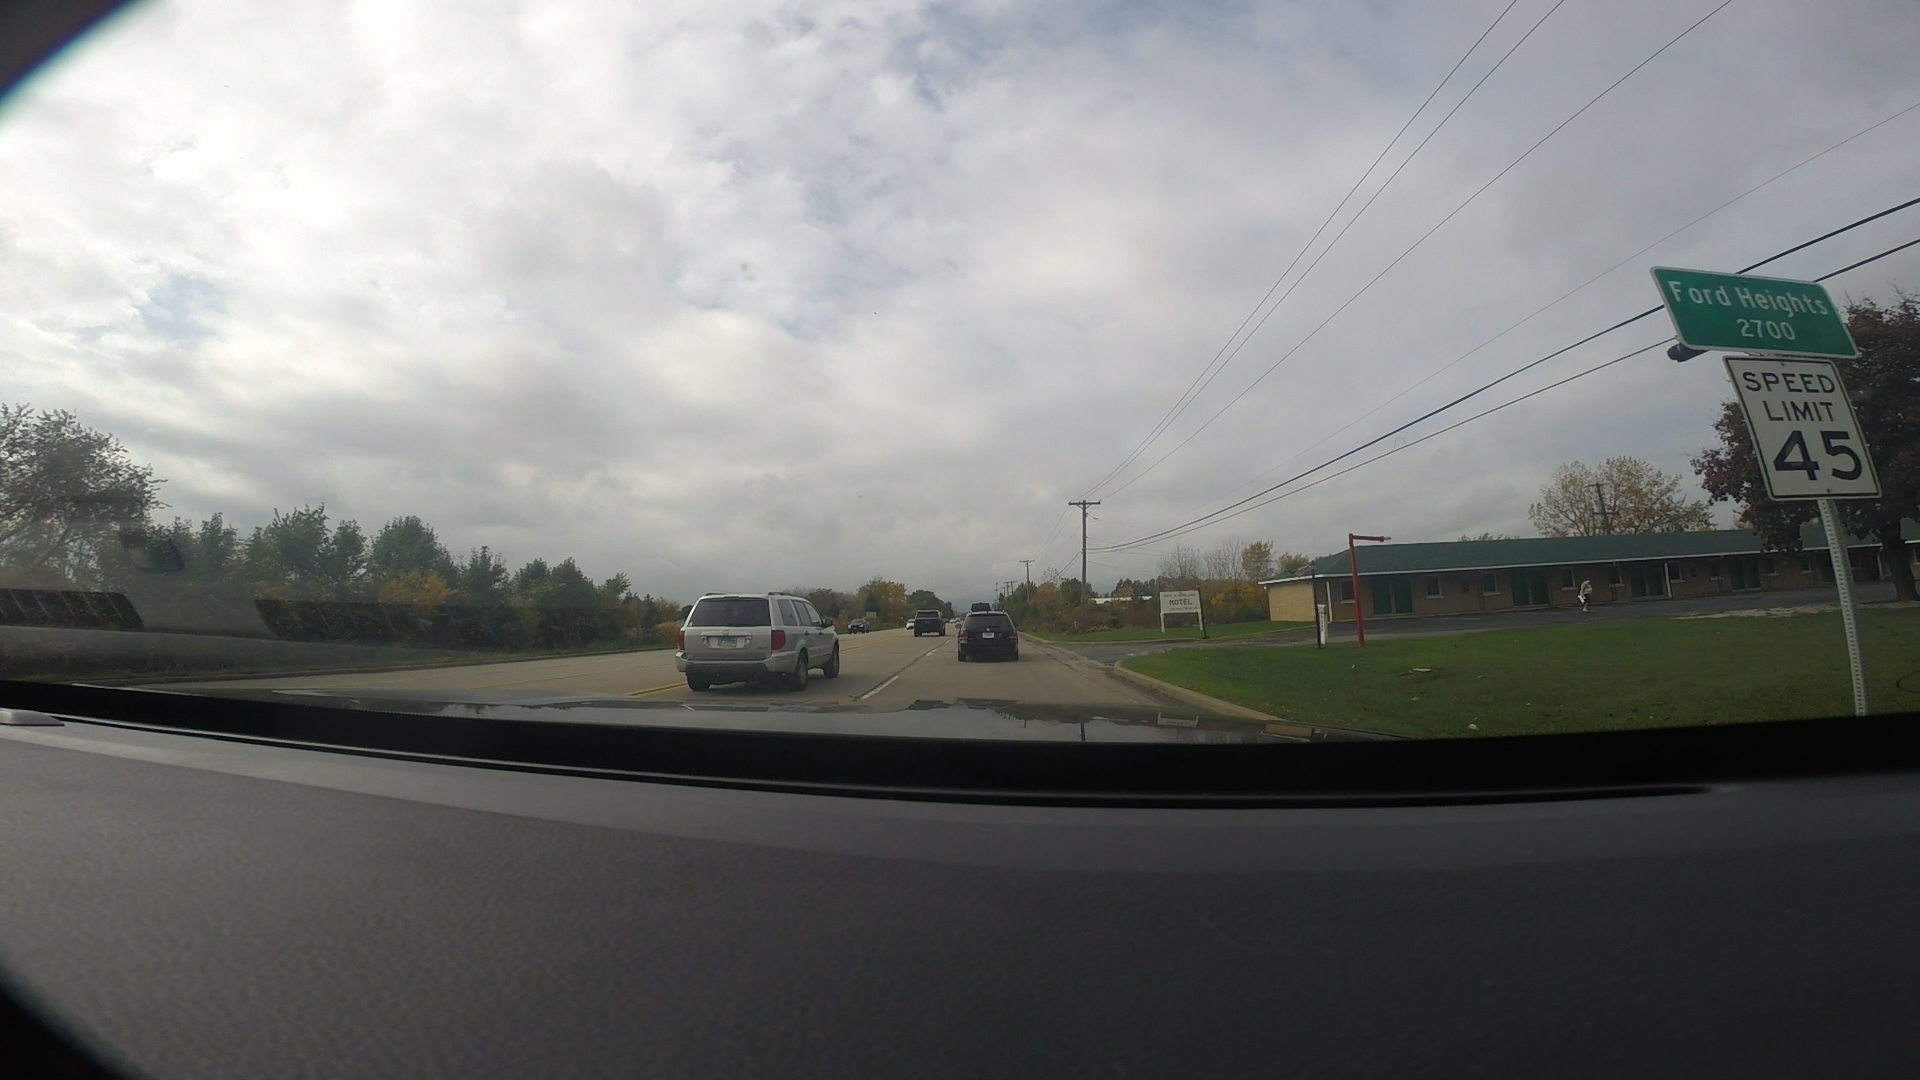
Speed limit sign label: mph45